Jerry Lee Lewis

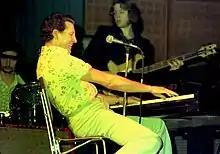
Lewis performing in 1977

Frustrated by Smash's inability to score a hit, Lewis was planning on leaving the label when promotions manager Eddie Kilroy pitched the idea of cutting a pure country record in Nashville. With nothing to lose, Lewis agreed to record the Jerry Chesnut song "Another Place, Another Time", which was released as a single on March 9, 1968, and, to everyone's amazement, shot up the country charts. At the time of the release, Lewis had been playing Iago in a rock-and-roll adaptation of "Othello" called "Catch My Soul" in Los Angeles, but was soon rushed back to Nashville to record another batch of songs with producer Jerry Kennedy. What followed was a string of hits that no one could have predicted, although country music always remained a major part of Lewis's repertoire. As Colin Escott observes in the sleeve to the 1995 compilation "Killer Country", the conversion to country music in 1968 "looked at the time like a radical shift, but it was neither as abrupt nor as unexpected as it seemed. Jerry had always recorded country music, and his country breakthrough 'Another Place, Another Time' had been preceded by countless country records starting with his first, 'Crazy Arms', in 1956." The last time Lewis had had a song on the country charts was with "Pen and Paper" in 1964, which had reached number 36, but "Another Place, Another Time" went all the way to number four and remained on the charts for 17 weeks.